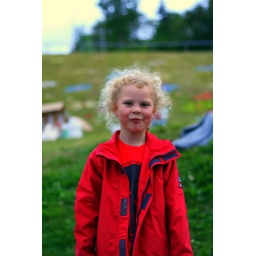
Little girl in red